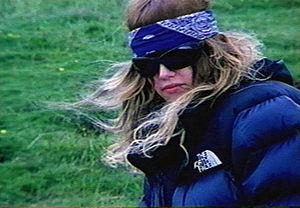
Jennifer Herrema, née le 9 juin 1972, est une chanteuse américaine de rock indépendant.